Prelamin-A/C

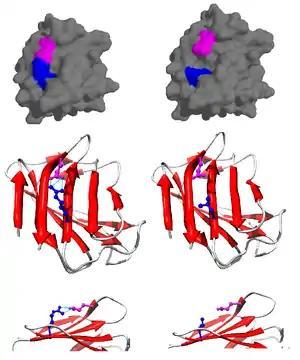
Wild type (left) and mutated (right) form of the Ig-fold of lamin A (LMNA, PDB: 1IFR). Normally, arginine 527 (blue) forms a salt bridge with glutamate 537 (magenta), but R527L substitution results in breaking this interaction (leucine is too short to reach glutamate). Models are presented in surface (upper) and in cartoon (lower) representation.

Mutations in the "LMNA" gene are associated with several diseases, including Emery–Dreifuss muscular dystrophy, familial partial lipodystrophy, limb girdle muscular dystrophy, dilated cardiomyopathy, Charcot–Marie–Tooth disease, and restrictive dermopathy. A truncated version of lamin A, commonly known as progerin, causes Hutchinson-Gilford-Progeria syndrome. To date over 1,400 SNPs are known . They can manifest in changes on mRNA, splicing or protein (e.g. Arg471Cys,